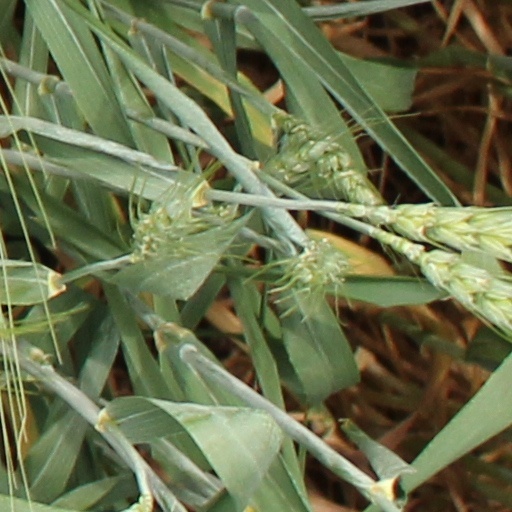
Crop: wheat